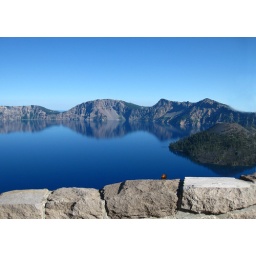
One of millions and millions of butterflies lands on a stone wall on the edge of Crater Lake in Oregon.